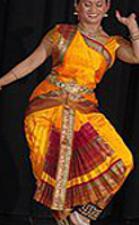
Dance form: bharatanatyam